Camp Winton

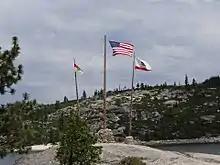
Picture of Flagpole Rock

Camp Winton holds true to many traditions. One such tradition is the absence of collars on staff uniforms. According to the legend, the uniforms of the 1950s did not have collars, but some of the uniforms of the 1960s did. This caused some staff to have collars and some to not. So, in order to maintain a uniform look, the staff with collars were instructed to tuck the collar in as to not be noticeable. This tradition passed on until the present day, when all the staff tuck their collars in to honor the decades-old order.